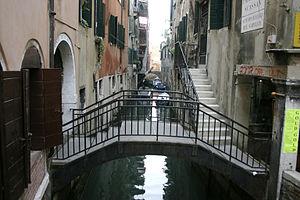
Le rio delle Beccarie est un canal de Venise dans le sestiere de San Polo. Il est aussi appelé rio de la Pescheria.
Le centre historique de Venise comprend 121 îles liés par 435 ponts. Cette liste reprend les noms vénitiens des principaux ponts de Venise par sestiere ou île.